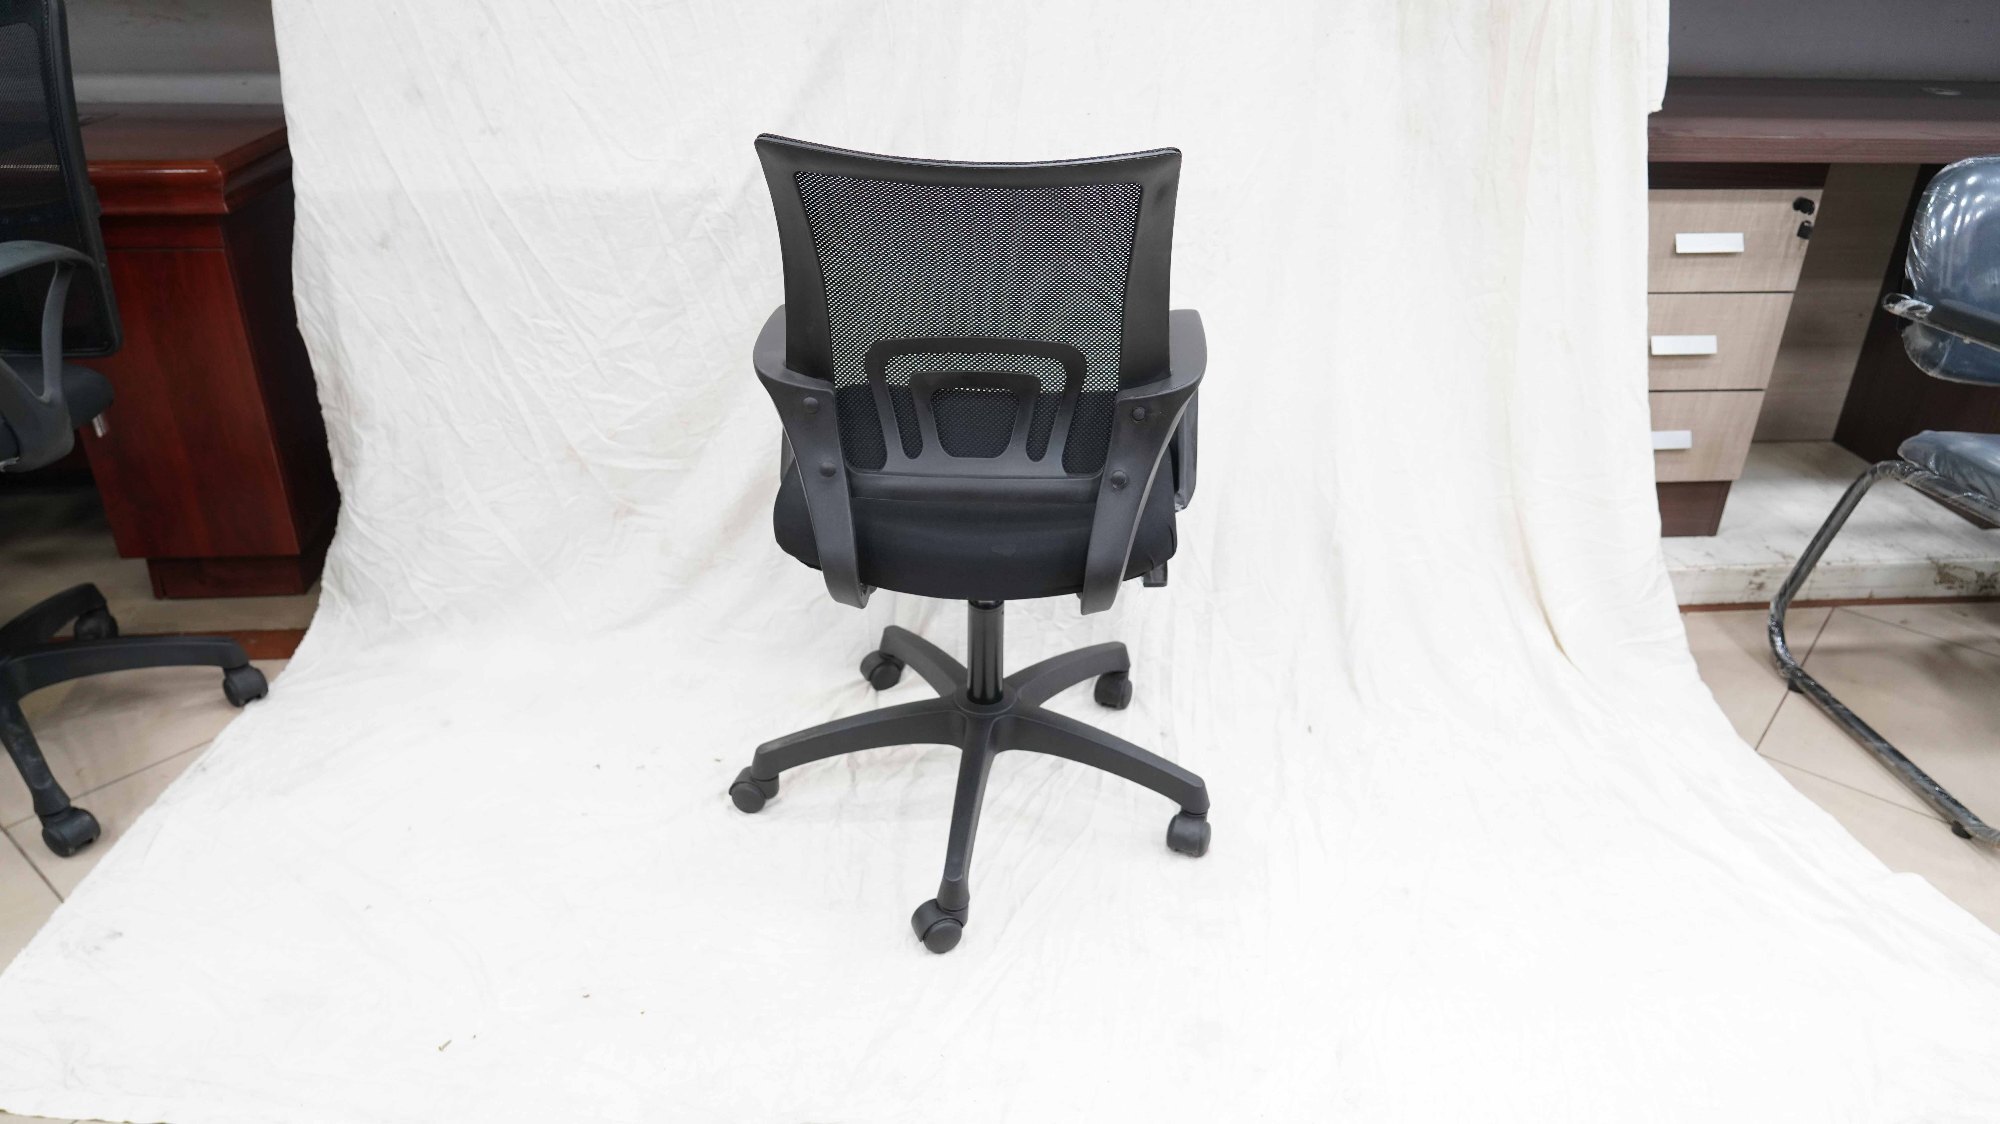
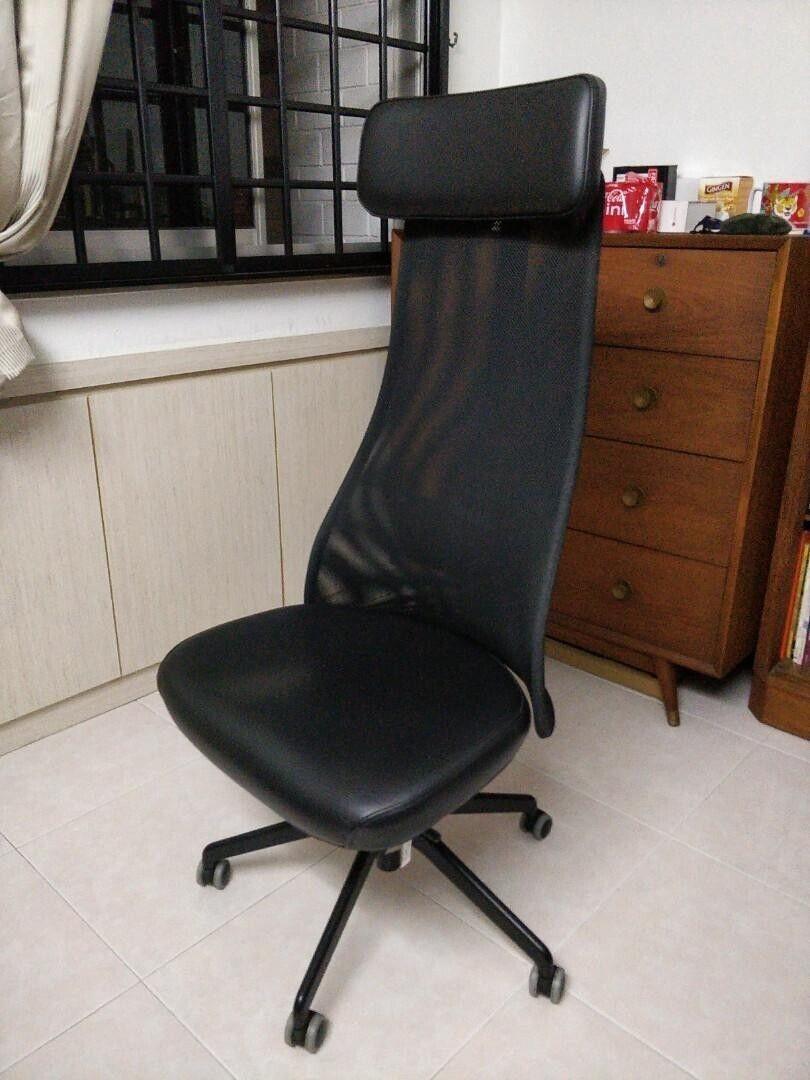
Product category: items_chair
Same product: no